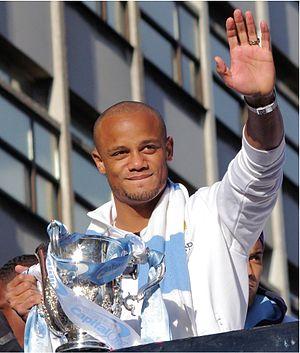
Le Manchester City Football Club est un club de football anglais basé à Manchester et fondé en 1880 sous le nom de St. Mark's. Le club devint le Ardwick Association Football Club en 1887 avant de prendre son nom actuel en 1894. Surnommée City, The Citizens, ou encore, The Sky Blues, l'équipe professionnelle évolue depuis 2003 à l'Etihad Stadium. Le derby mancunien l’oppose à l’autre grand club de la ville, Manchester United. Depuis le 1ᵉʳ juillet 2016, le club est entraîné par Pep Guardiola.